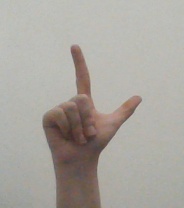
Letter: laam